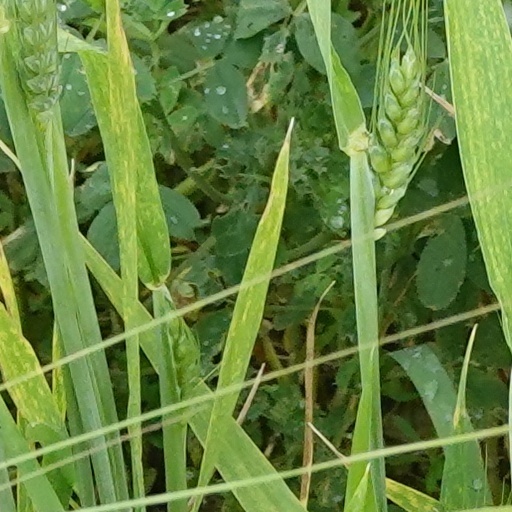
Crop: wheat